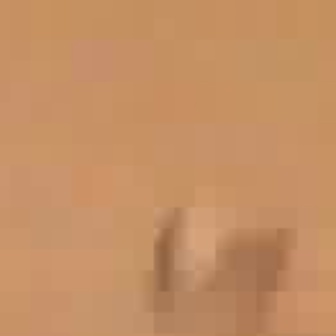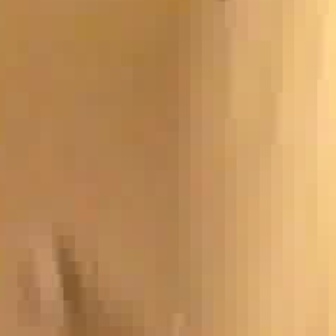
  Please identify the target specified by the bounding box [138,185,284,332] in the first image and locate it in the second image. Return the coordinates in [x_min,y_min,x_max,y_max] format.
Answer: [10,236,101,327]